Stryker

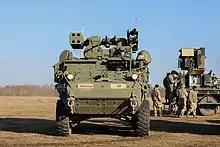
5th Battalion, 4th Air Defense Artillery Regiment, train with Maneuver Short Range Air Defense platform (M-SHORAD) prototypes during a training exercise at BPTA, Poland, February 2022

By August 2012, the Army's Stryker fleet included over 4,187 vehicles, with 10 flat-bottom variants and seven in double V-hull designs. In Afghanistan, it retained a 96 percent readiness rate. To upgrade the existing fleet, the Army has implemented an Engineering Change Proposal (ECP) program to provide a stronger engine, improved suspension, more onboard electrical power, and next-generation networking and computing technology.